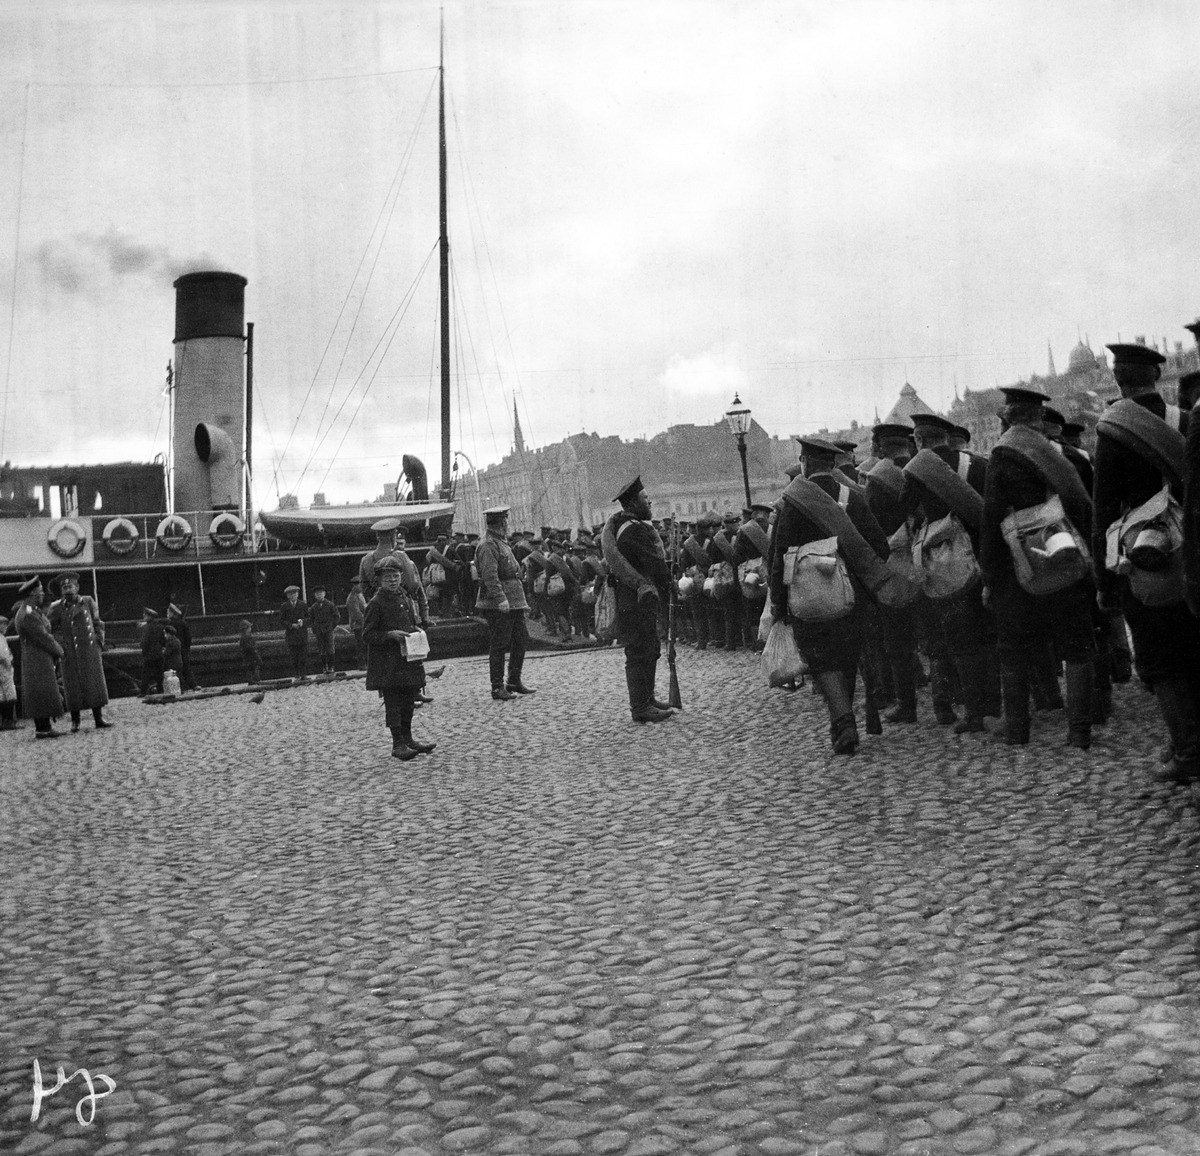
Ensimmäinen maailmansota
sisällön kuvaus: Ensimmäinen maailmansota. Venäläistä jalkaväkeä menossa Viaporiin (=

Suomenlinna) Eteläsatamasta. mustavalkoinen
Kuvaaja: Timiriasew, Ivan, valokuvaaja
Ajankohta: kuvausaika 1914 - 1917
Paikka: Suomi, Uusimaa, Helsinki, Kaartinkaupunki Helsinki, Eteläsatama
Aiheet: Venäjän keisarillinen armeija, sodat ensimmäinen maailmansota, vaatteeet sotilasasut, sotilaat